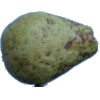
Label: pear_stone